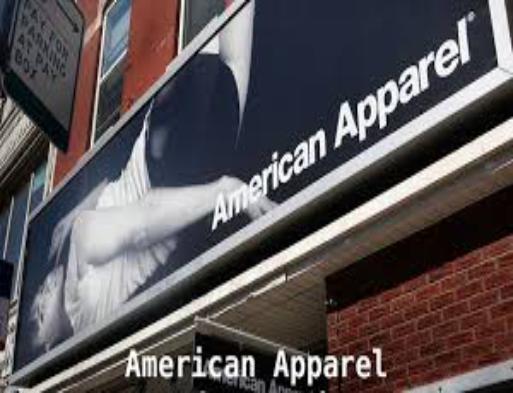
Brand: American Apparel
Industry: Clothes